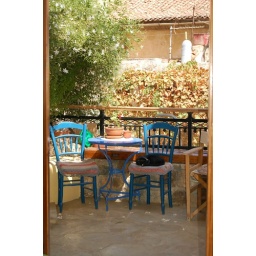
cat sleeping in old Hania